Ufuk Özbek

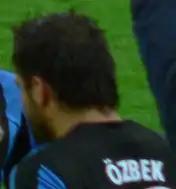
Özbek in 2010

Ufuk Özbek (born 1 September 1992) is a Turkish professional footballer who plays as an attacking midfielder for Değirmenderespor. He is the brother of Barış Özbek who is also a midfielder.